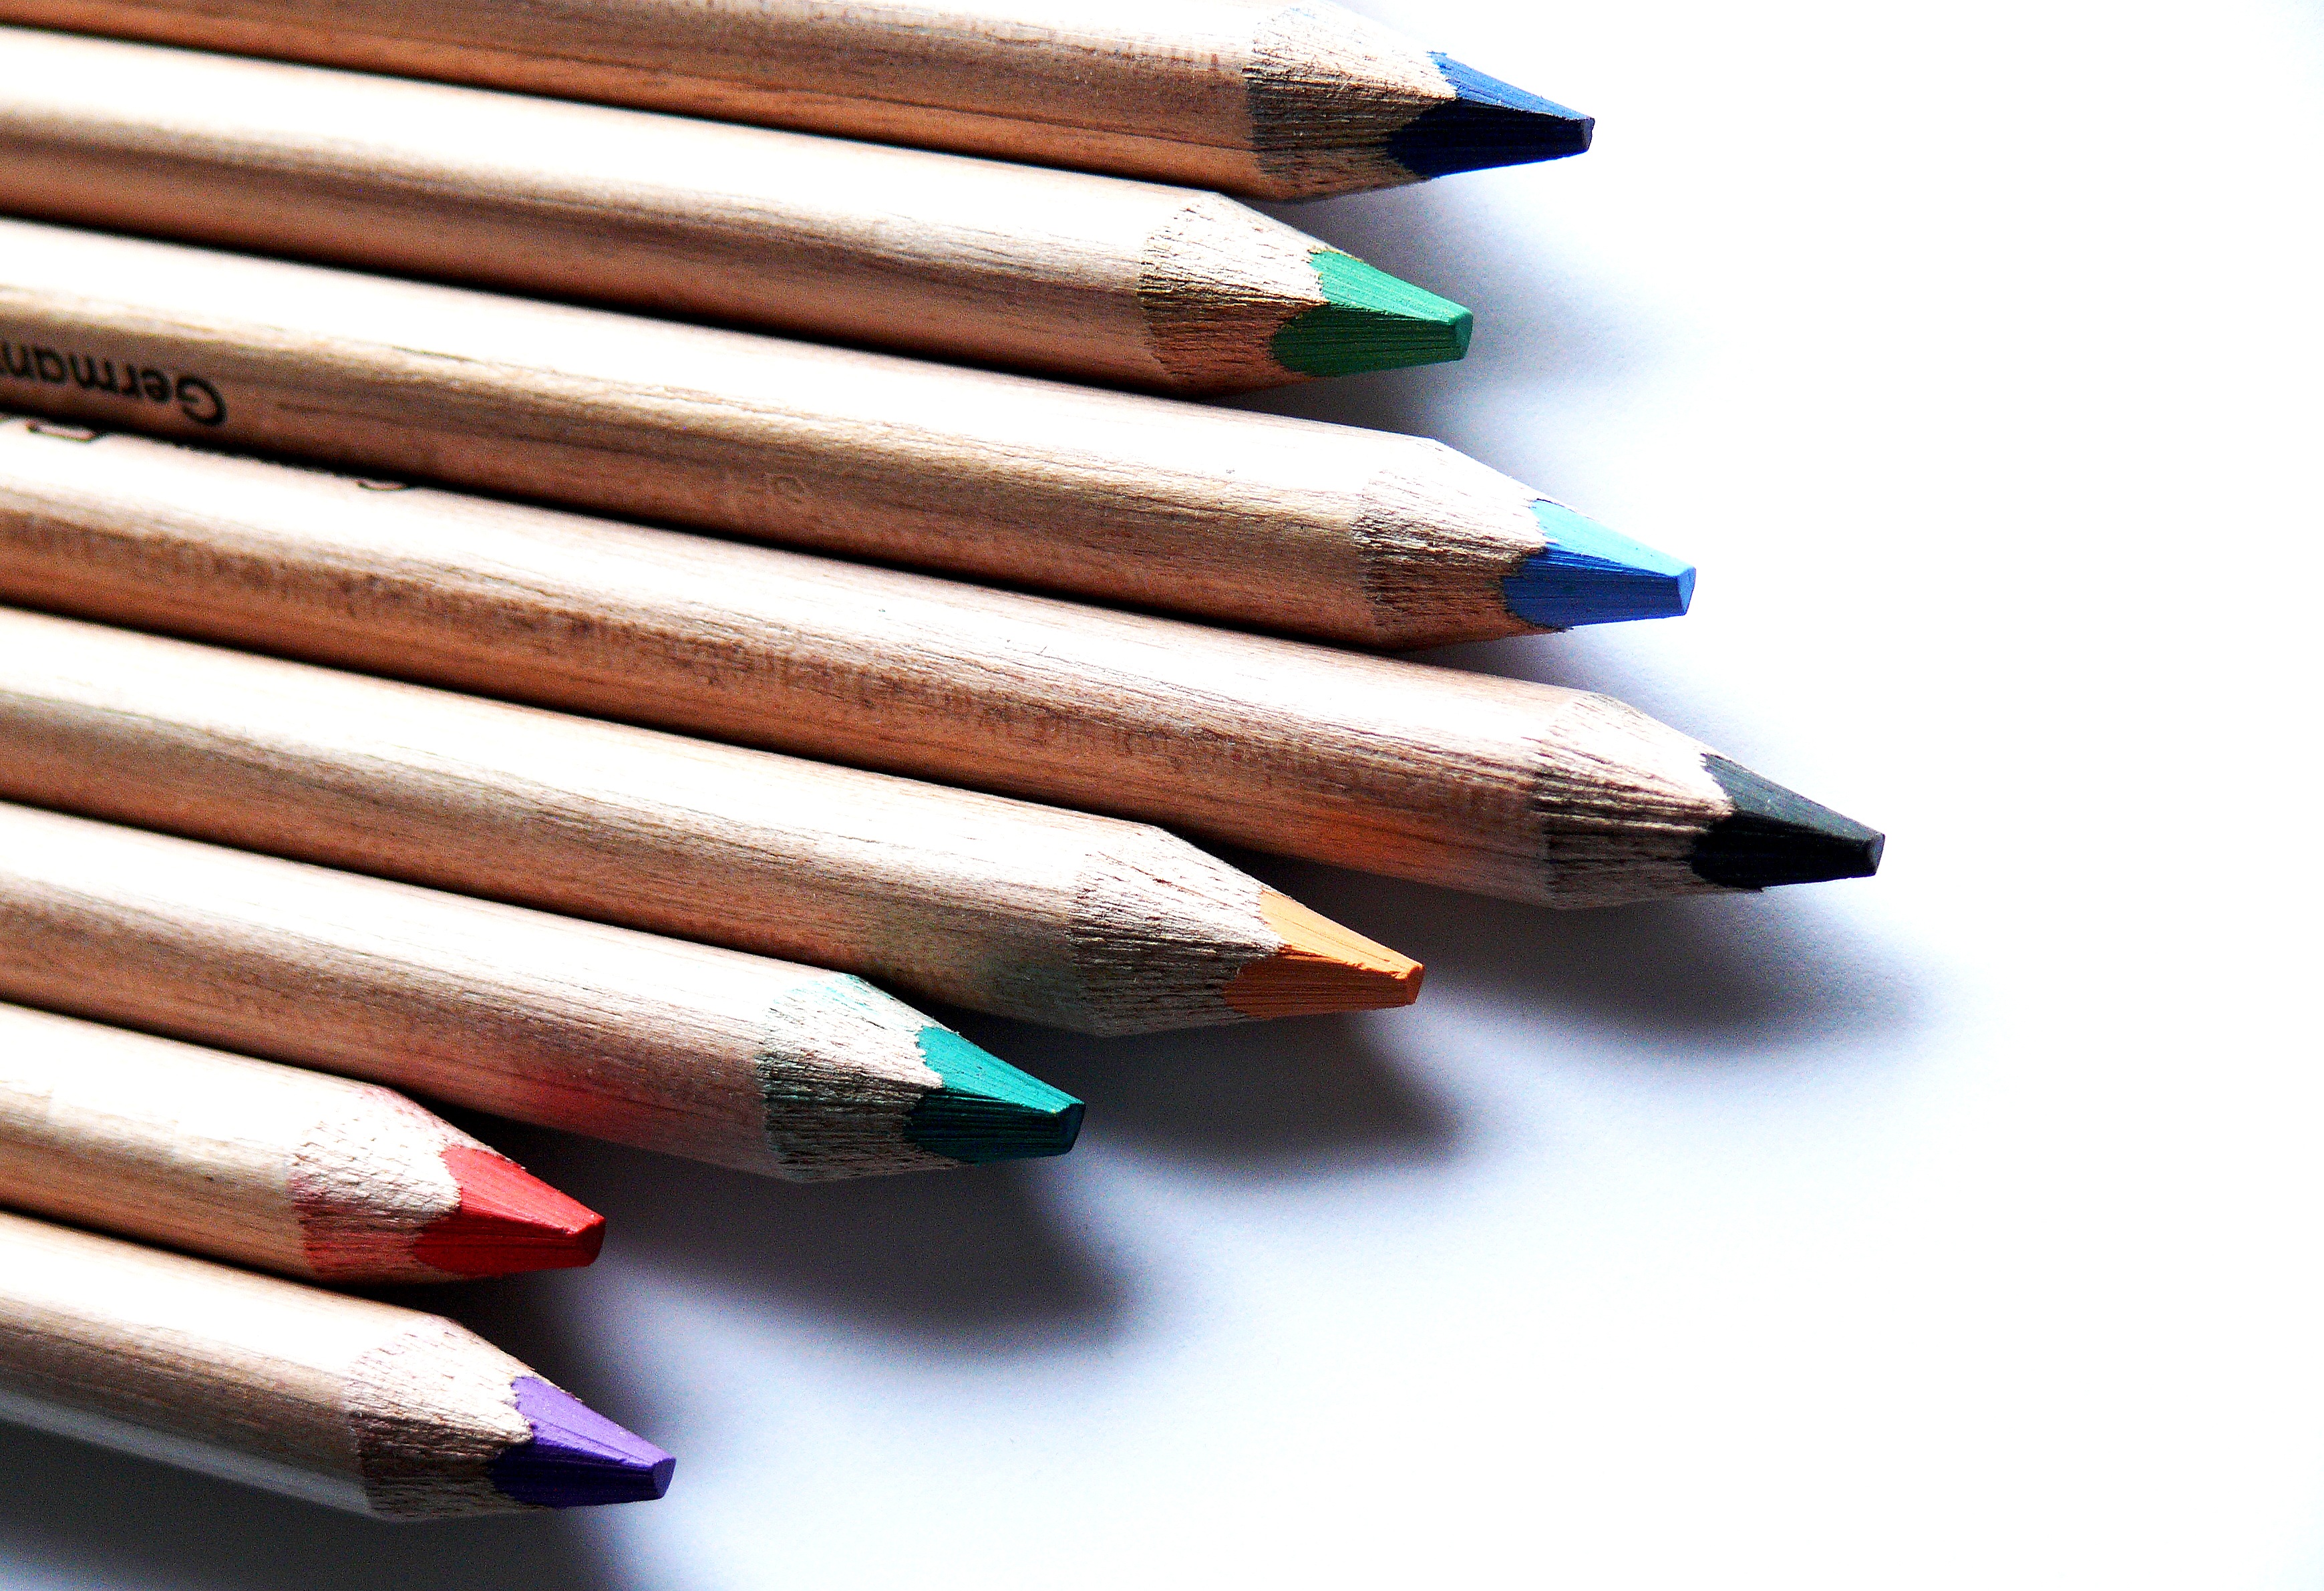
writing, hand, pencil, creative, pen, finger, red, color, office, brown, paint, colorful, yellow, art, pens, document, draw, artists, leave, colored pencils, ball pen, colour pencils, depicting